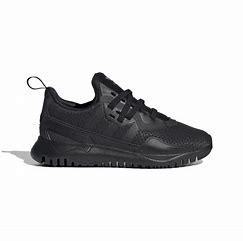
Brand: Adidas
Model: Originals Flex